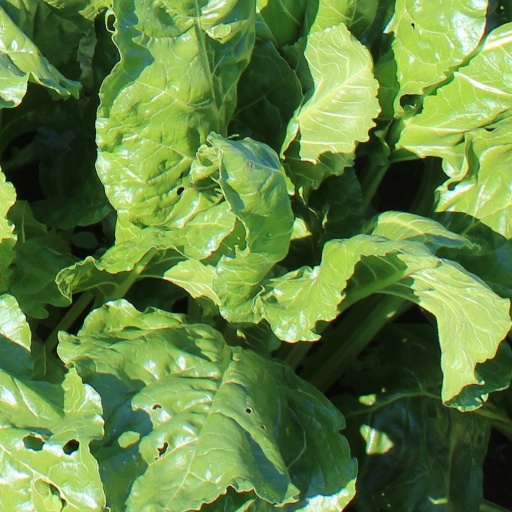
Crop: sugar beet